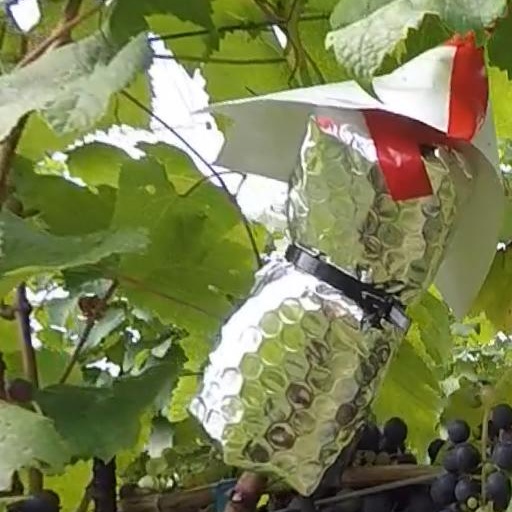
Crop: grape